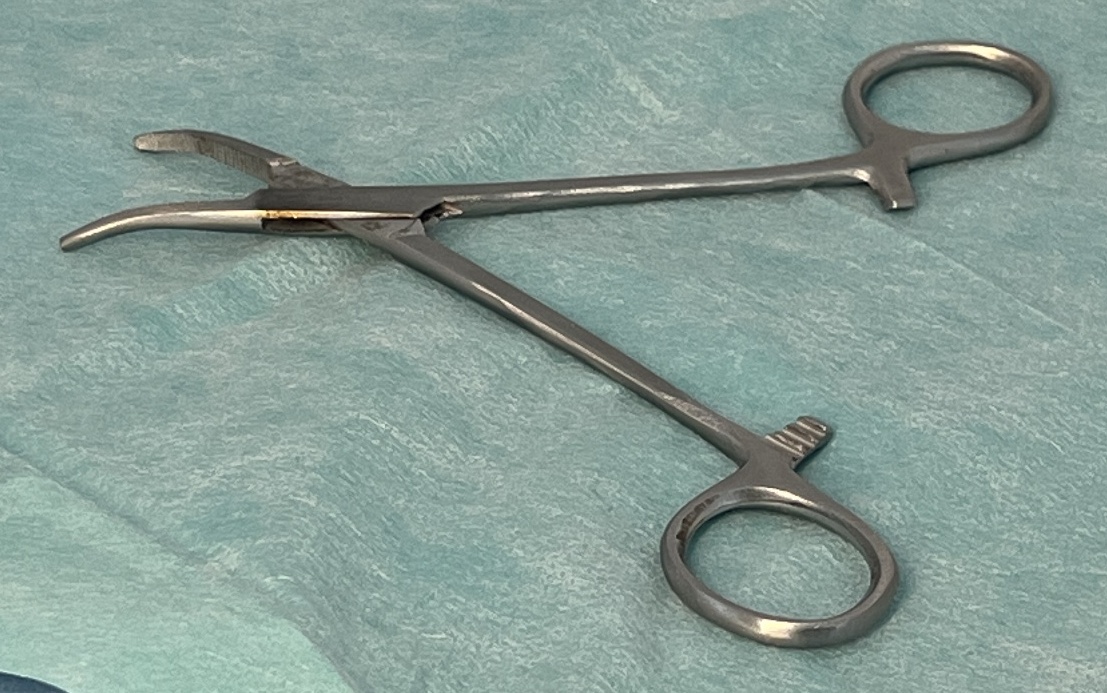
Hinged instrument state: open